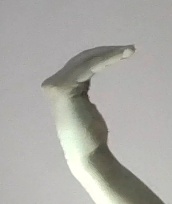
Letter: haa